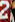
Number: 2